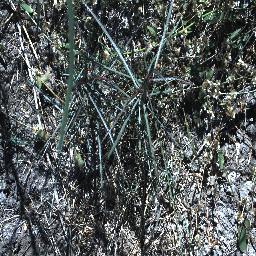
Label: parkinsonia